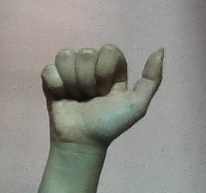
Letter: dhad